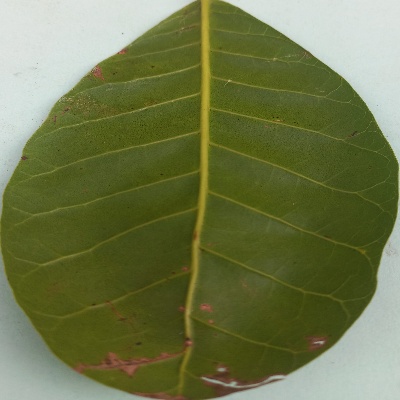
Crop: Cashew
Condition: anthracnose